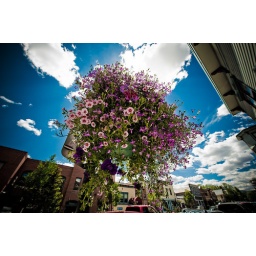
flower baskets hang from storefront porches in breckenridge